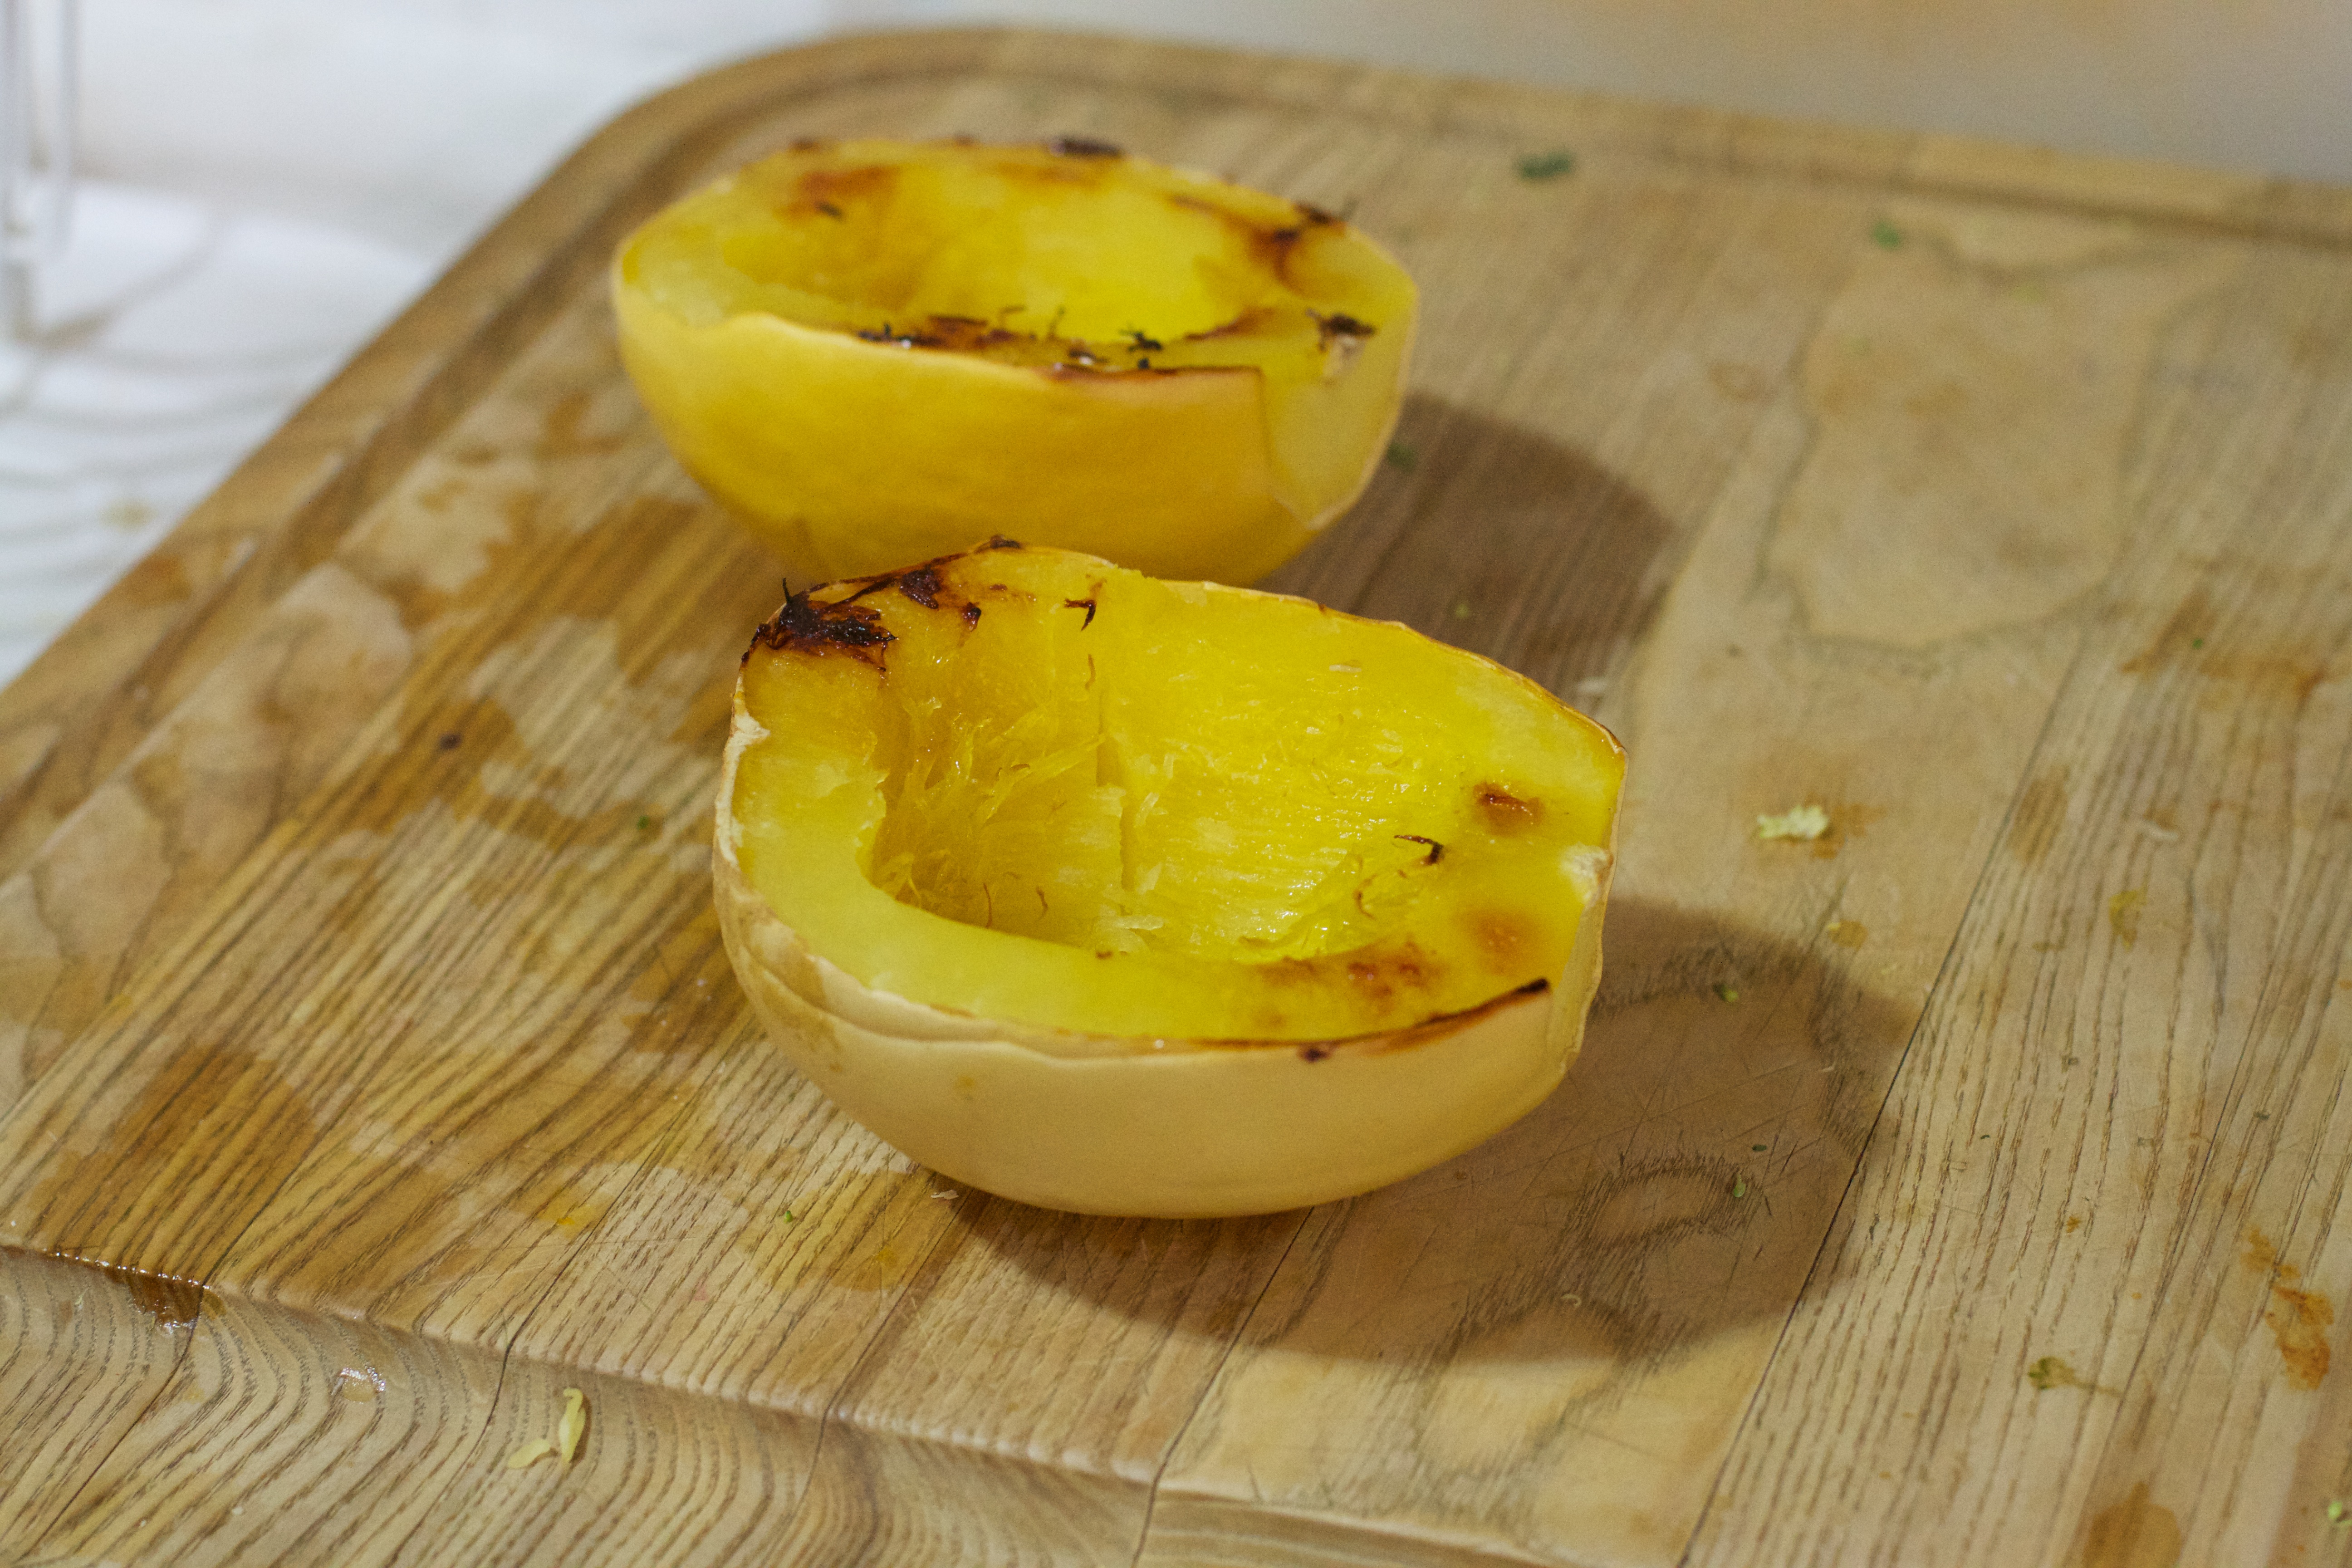
plant, fruit, food, produce, vegetable, flowering plant, land plant